The Settlers in Canada

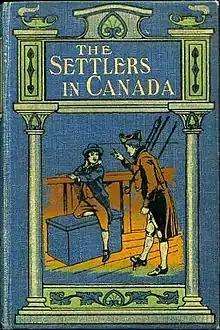

The Settlers in Canada is a children's novel written by Frederick Marryat, and published in 1844. The novel is set in the wilderness of Upper Canada in the 1790s. It describes the adventures of an immigrant family who settle near Lake Ontario, despite the threats from the native people and wild animals.